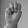
ASL letter: M